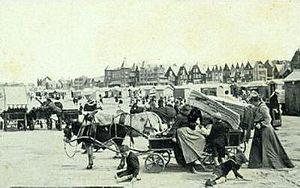
Une station balnéaire française est une ville littorale aménagée en vue d'une activité principale : le tourisme des « bains de mer ». La mode des bains de mer commence à se développer au milieu du XVIIIᵉ siècle mais la vogue des grandes stations balnéaires ne commence qu'au milieu du XIXᵉ siècle, se modifie dans l'entre-deux-guerres avec la crise économique de 1929 et de nouveaux usages et connaît une nouvelle vigueur après la Seconde Guerre mondiale en répondant à une demande sociale bien différente, le tourisme de masse. Avant de devenir des destinations estivales de choix, les stations balnéaires furent des lieux de villégiature et/ou de soins.
Le tourisme balnéaire constitue la forme de tourisme la plus répandue dans le monde et est principalement associé aux stations balnéaires.